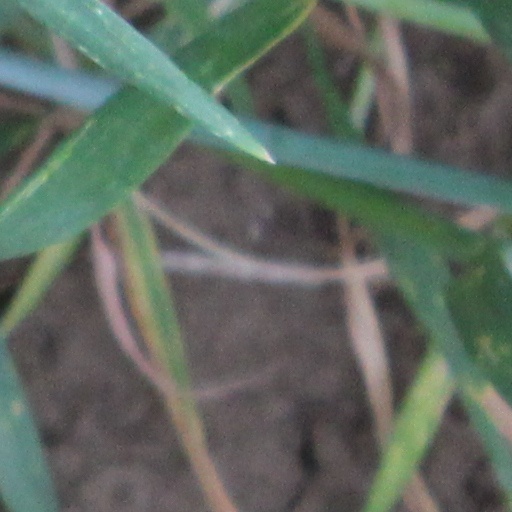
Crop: wheat